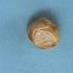
Maize quality: Bad